Erling Fredriksfryd

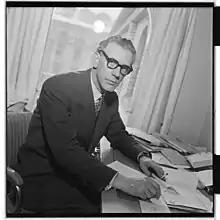
Erling Fredriksfryd

Erling Fredriksfryd (7 February 1905 – 17 January 1977) was a Norwegian politician for the Conservative Party.